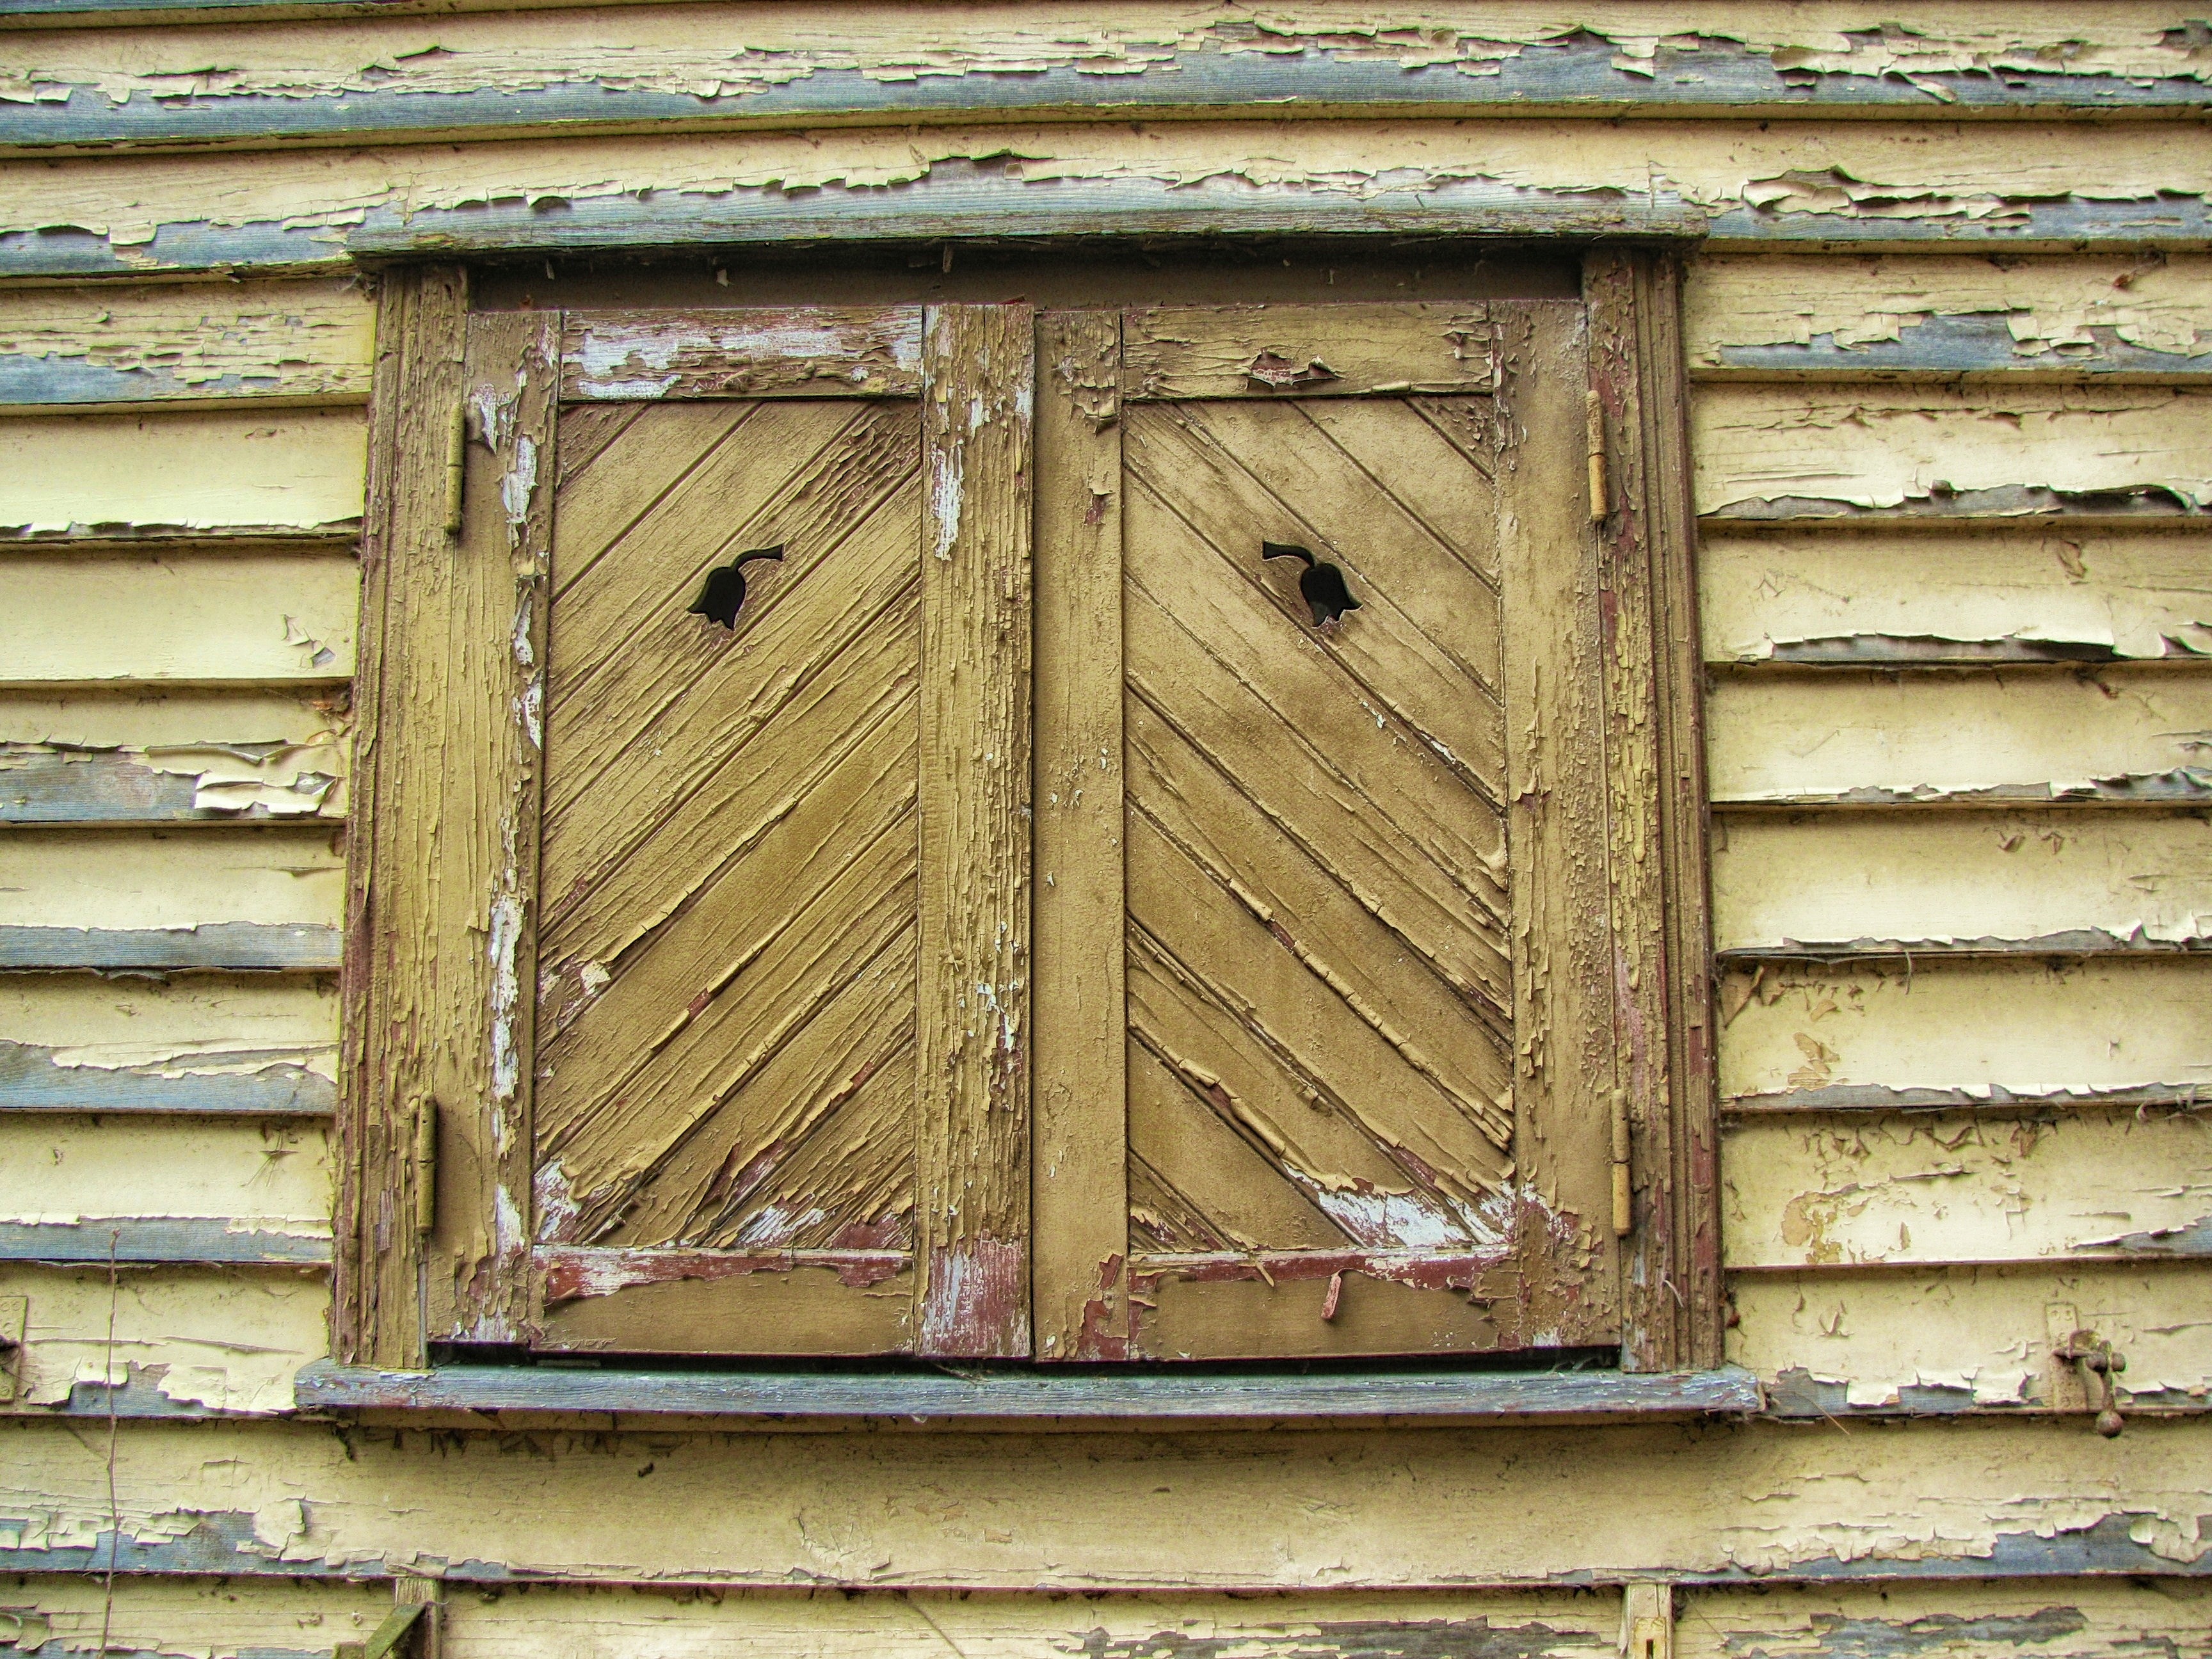
architecture, wood, house, texture, window, home, wall, shed, facade, door, weathered, hdr, worn, shutters, wooden, log cabin, window covering